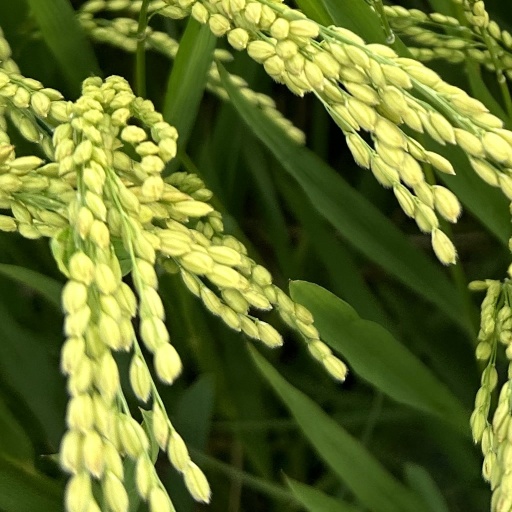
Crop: rice